3D printing filament

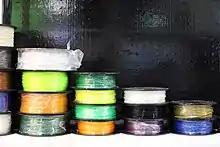
Stacks of commercially produced filament which have been shrink-wrapped to protect the filament from moisture.

3D printing filament is created using a process of heating, extruding and cooling plastic to transform nurdles into the finished product. However, unlike a 3D printer, the filament is pulled rather than pushed through the nozzle to create the filament. The diameter of the filament is defined by the process that takes place after the plastic has been heated rather than the diameter of the extruder nozzle. A different force and speed is applied to the filament as it is pulled out of the extruder to define the width of the filament, most commonly 1.75 mm or 2.85 mm diameter.